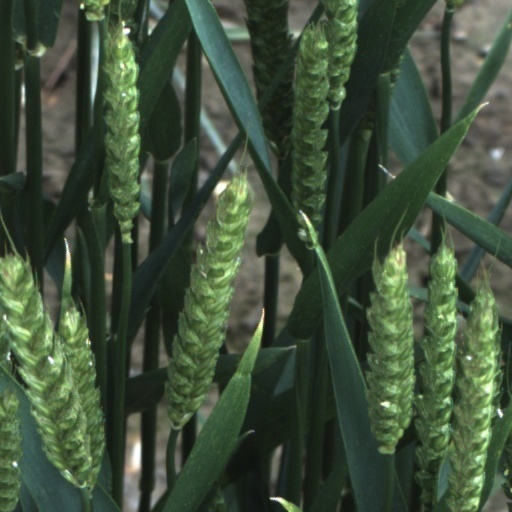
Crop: wheat